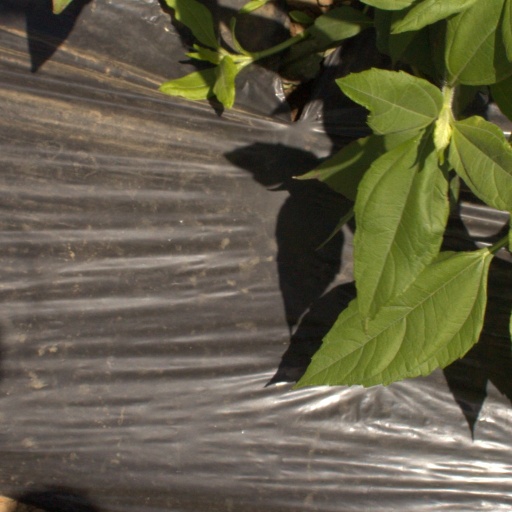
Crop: Jerusalem artichoke